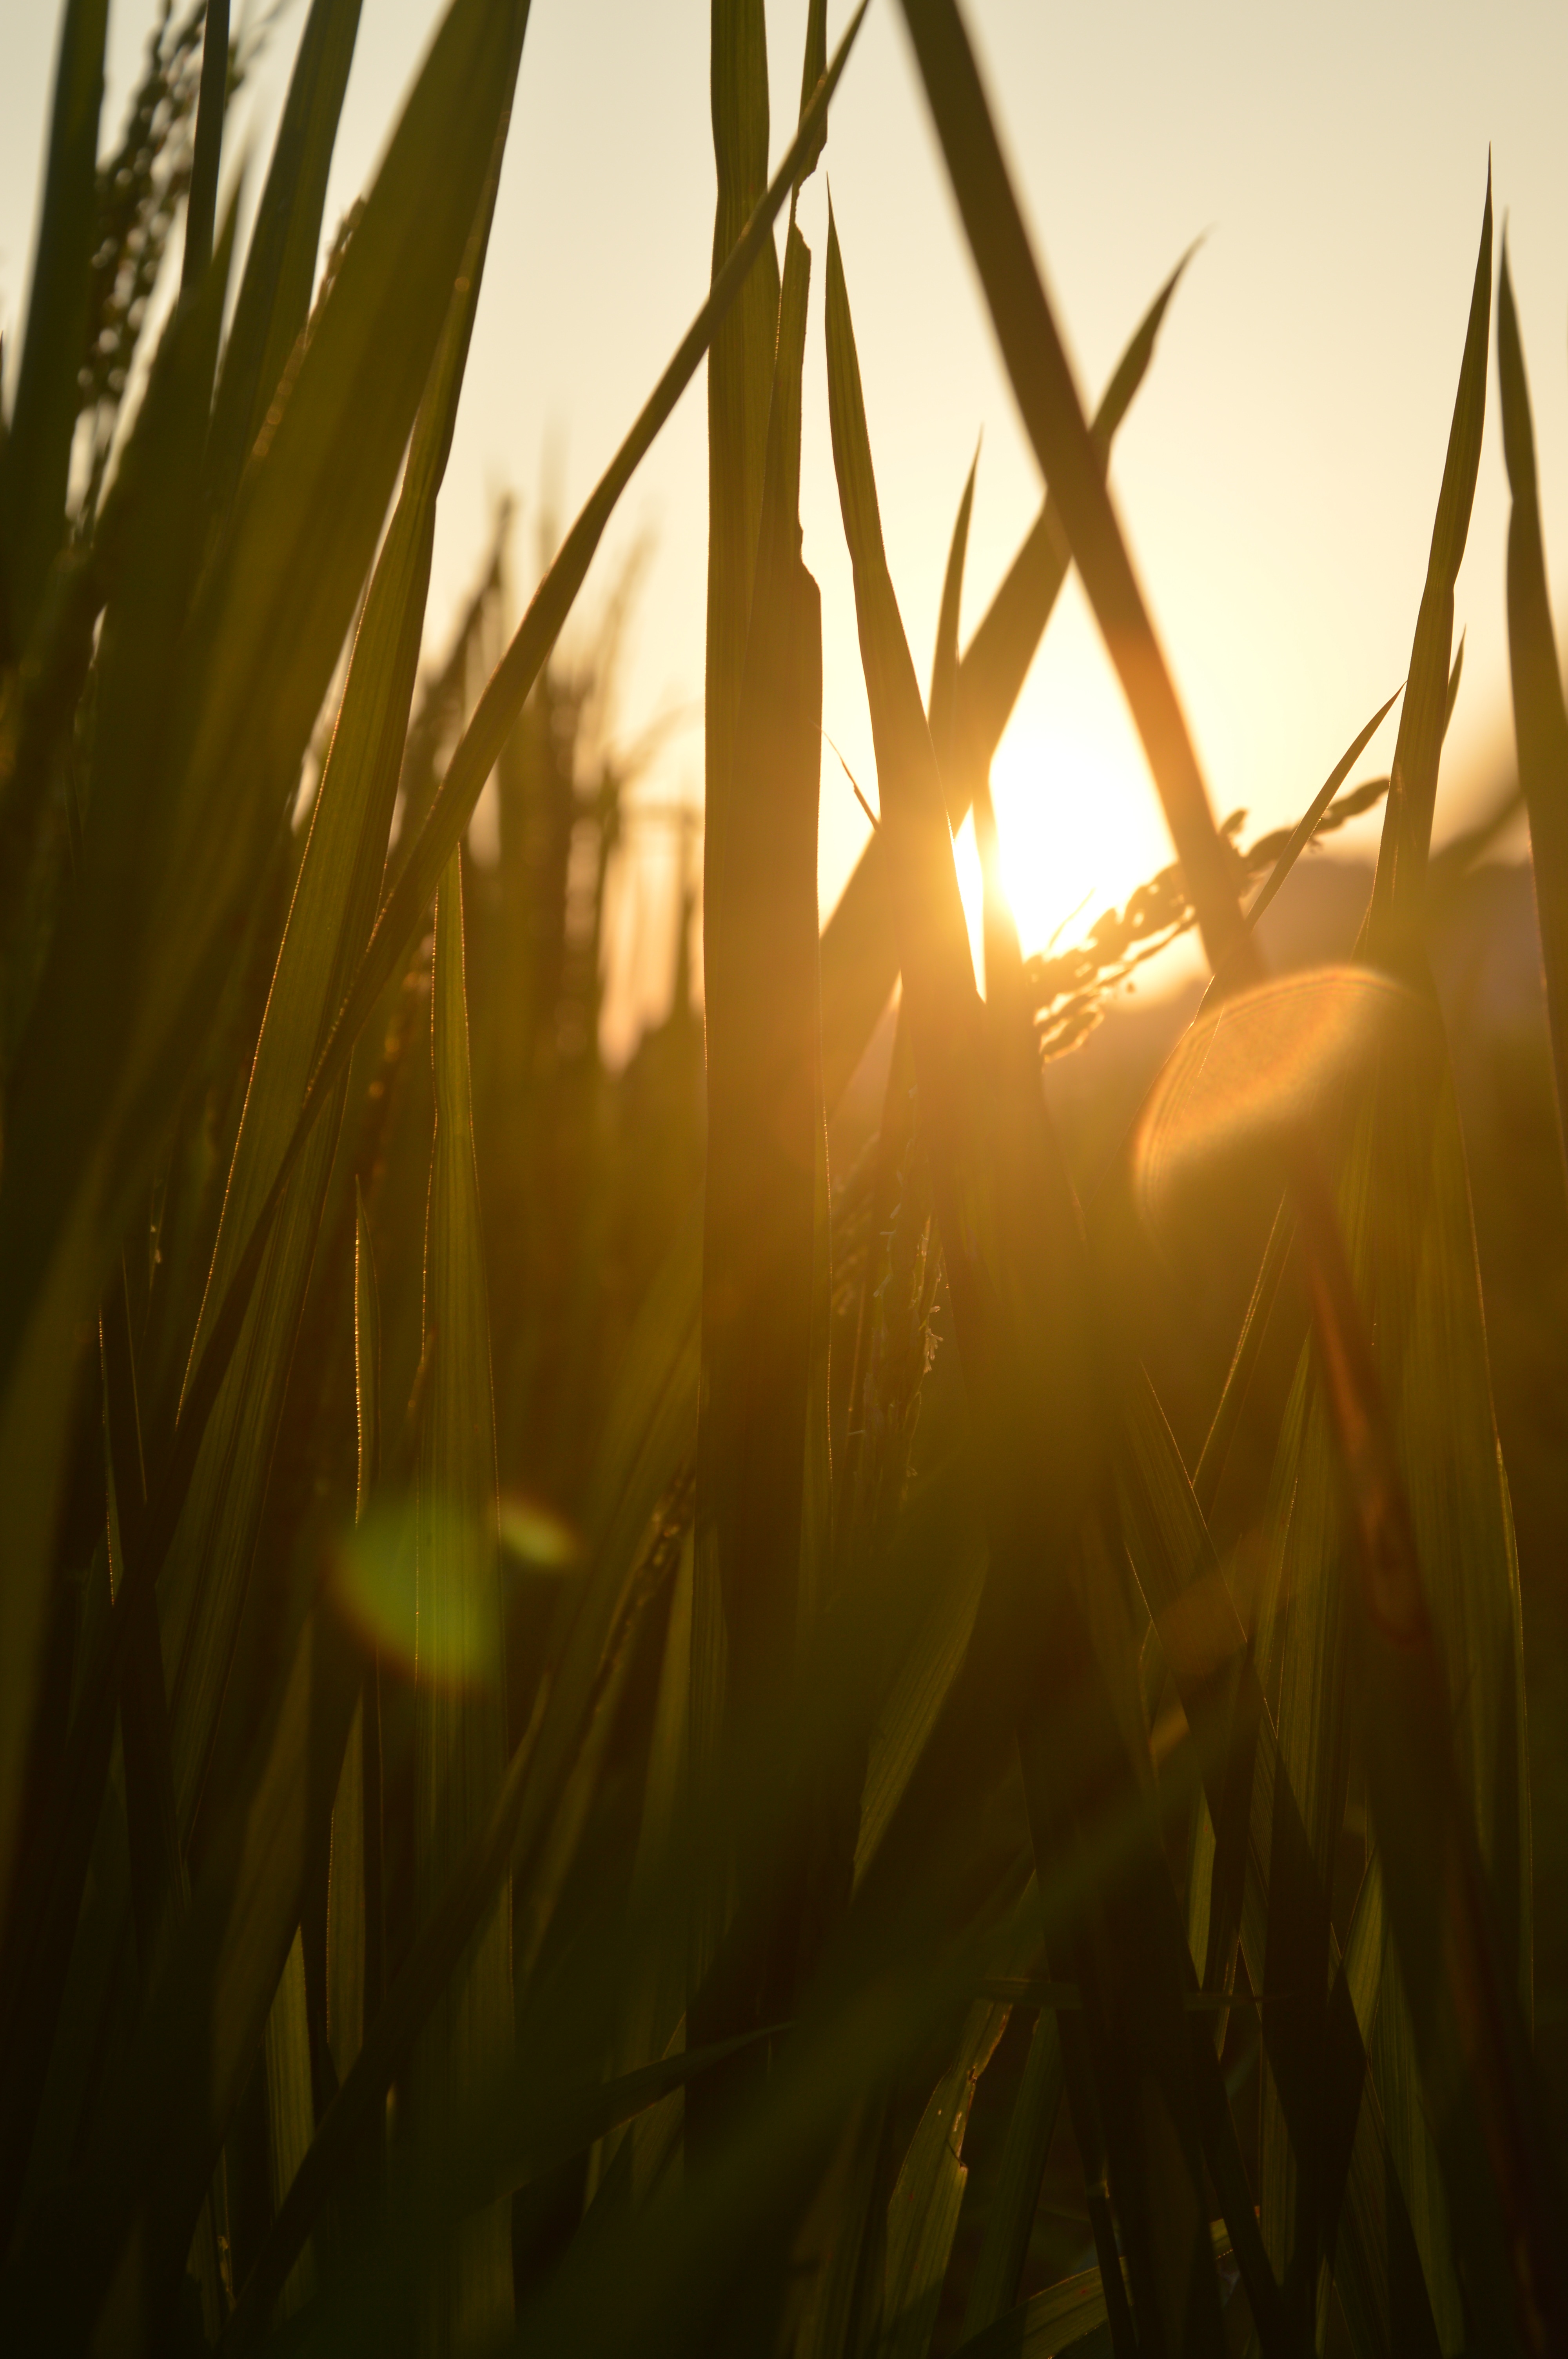
tree, nature, grass, branch, light, plant, sunshine, sun, sunrise, sunset, field, sunlight, morning, leaf, flower, evening, green, reflection, autumn, yellow, rice, backlighting, halo, astronomical object, ye tian, the grain seedling, atmospheric phenomenon, grass family